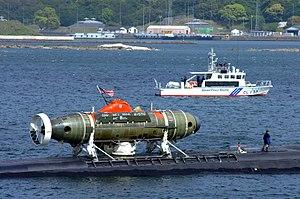
Un sous-marin de sauvetage, en anglais DSRV pour Deep Submergence Rescue Vehicle, est un petit sous-marin de plongée profonde conçu pour recueillir l'équipage d'un sous-marin en perdition qui serait posé sur le fond.
Un sous-marin est un navire submersible capable de se déplacer en surface et sous l'eau ; il se distingue ainsi des autres bateaux et navires qui se déplacent uniquement à la surface, et des bathyscaphes qui se déplacent principalement selon l'axe vertical.
Le DRSV-1 Mystic est un sous-marin de sauvetage à grande profondeur de la classe Mystic pouvant atteindre 1500 mètres anciennement utilisé par l'United States Navy entre 1970 et 2008. Il fut construit par Lockheed pour le compte de l'US Navy et lancé le 24 janvier 1970.
La classe Mystic est une classe de sous-marin de sauvetage de l'United States Navy en service de 1970 à 2008. Les deux unités de cette classe, les Mystic et Avalon, ne furent jamais utilisés lors de missions de sauvetage hors exercices.